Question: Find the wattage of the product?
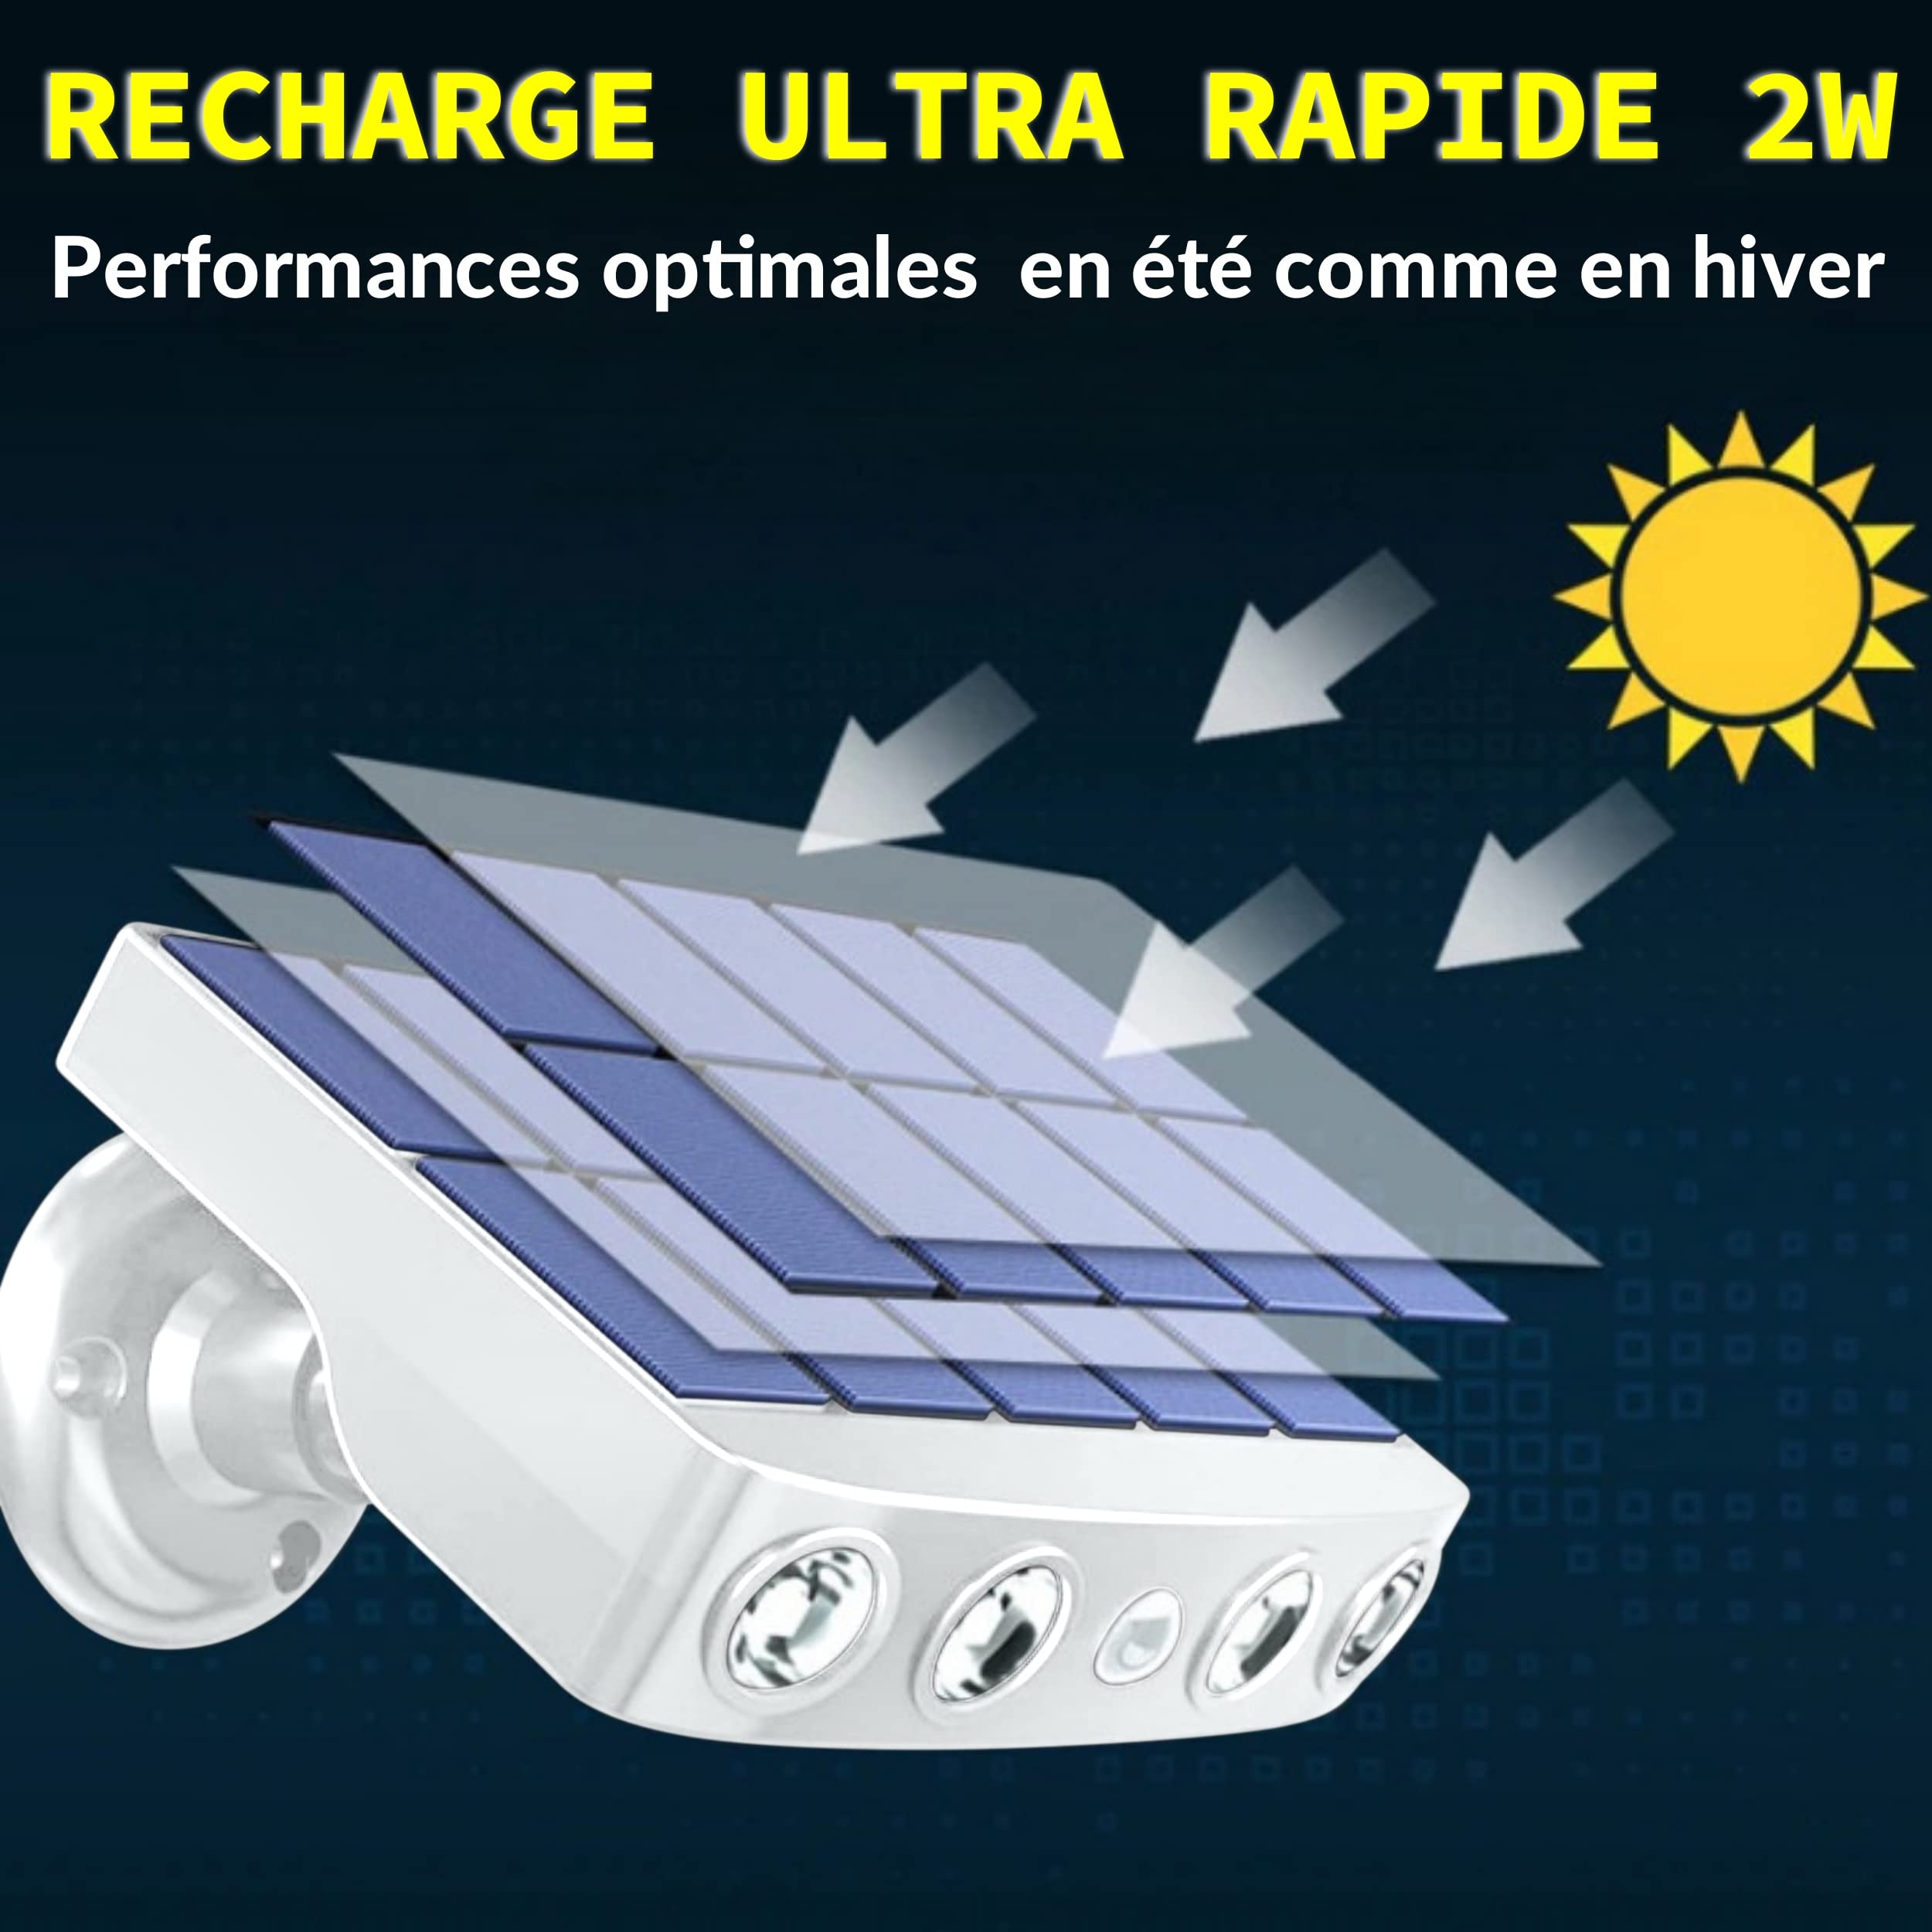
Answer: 2.0 watt